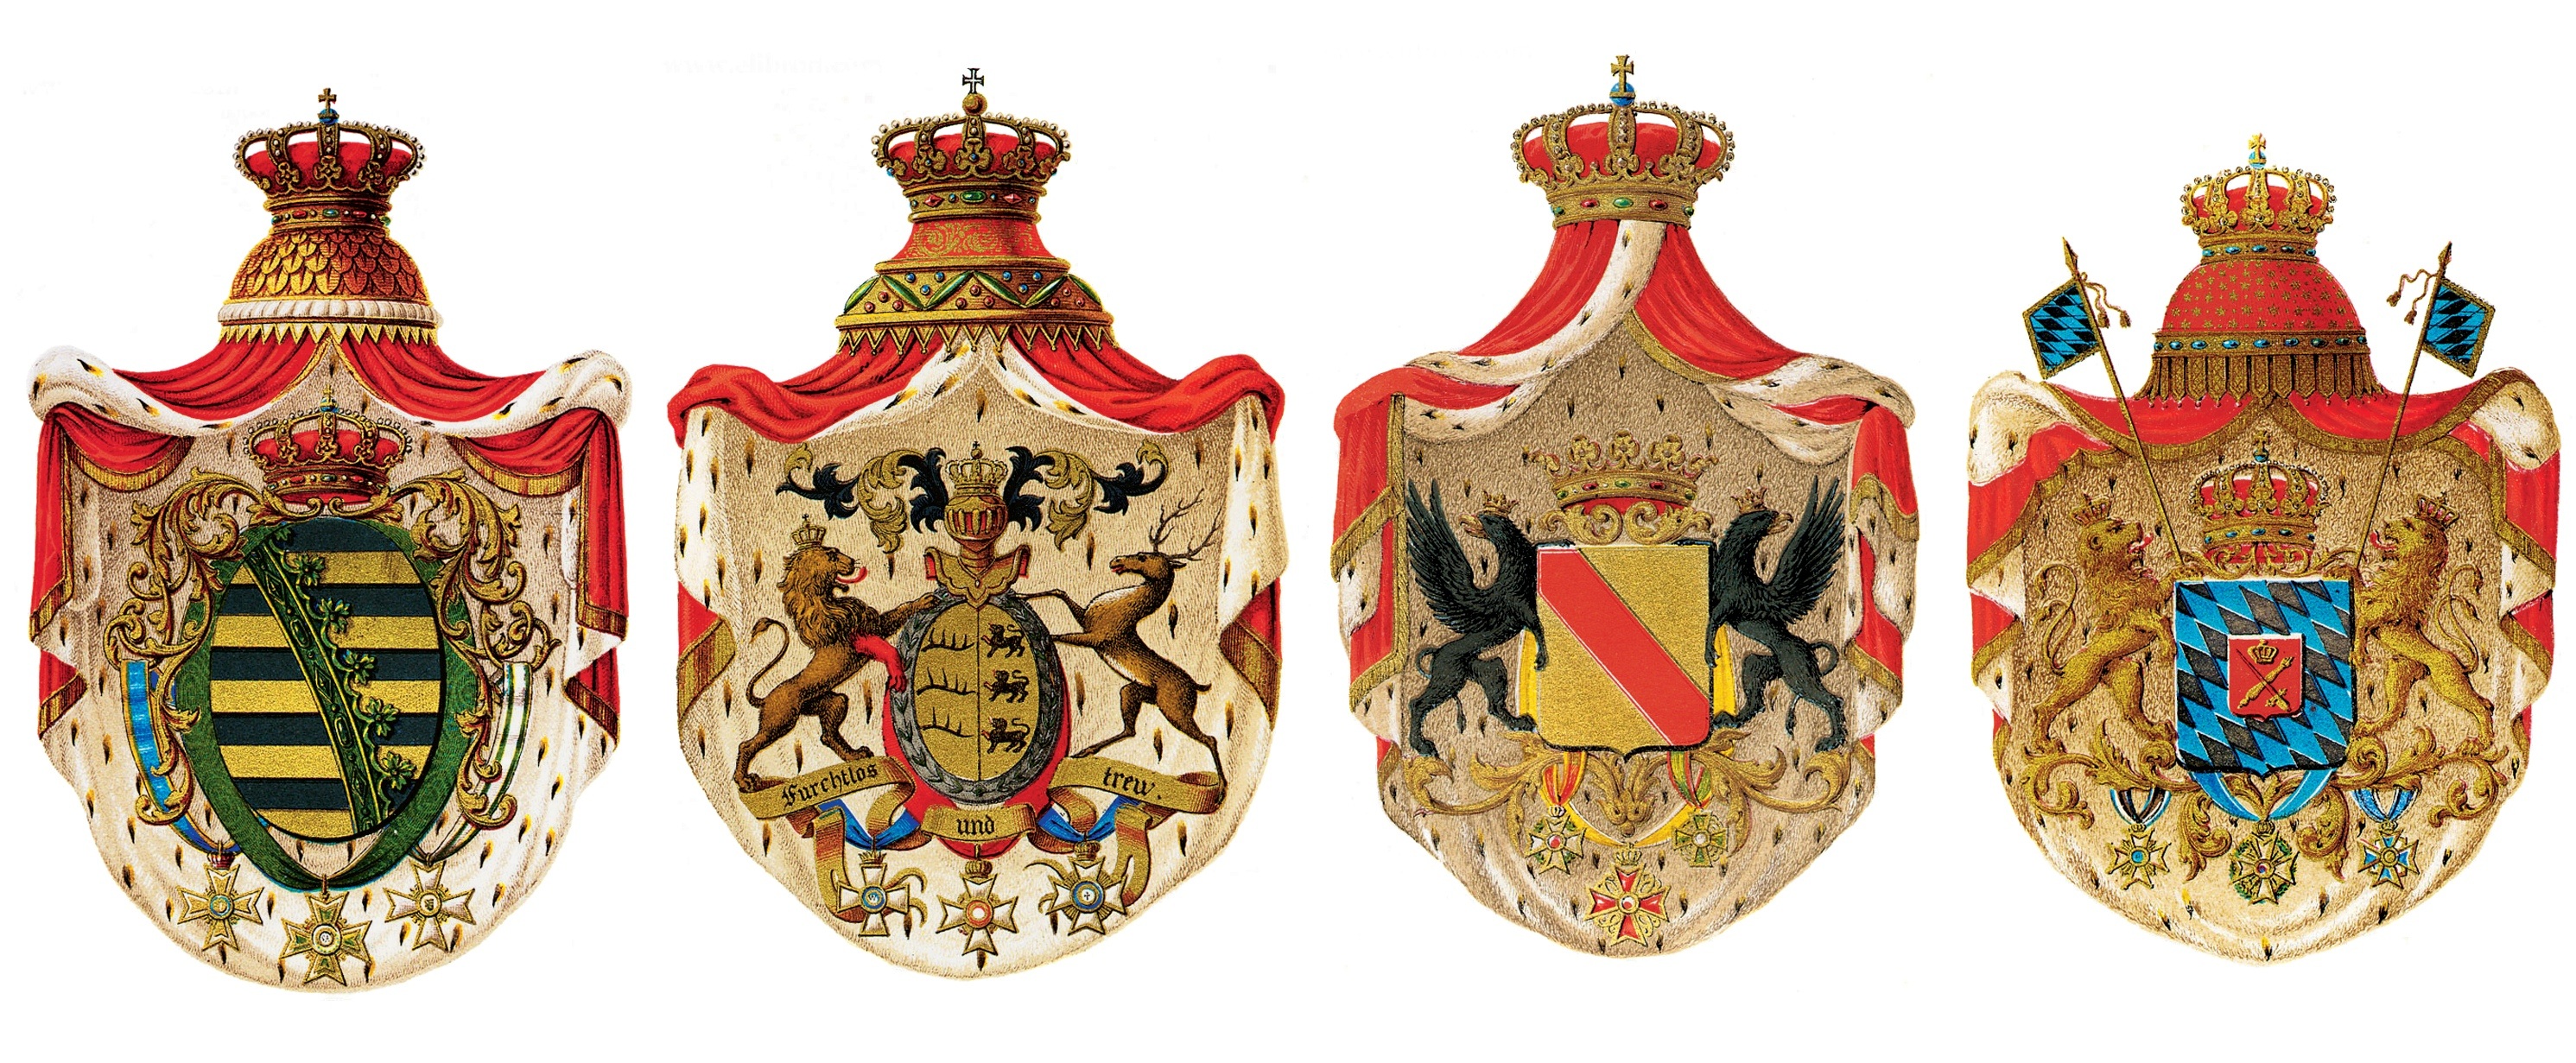
flag, crown, power, gold, symbolism, shield, lions, germany, state, standard, symbols, artifact, crosses, mantle, coat of arms, heraldry, coat of arms of germany, ermine